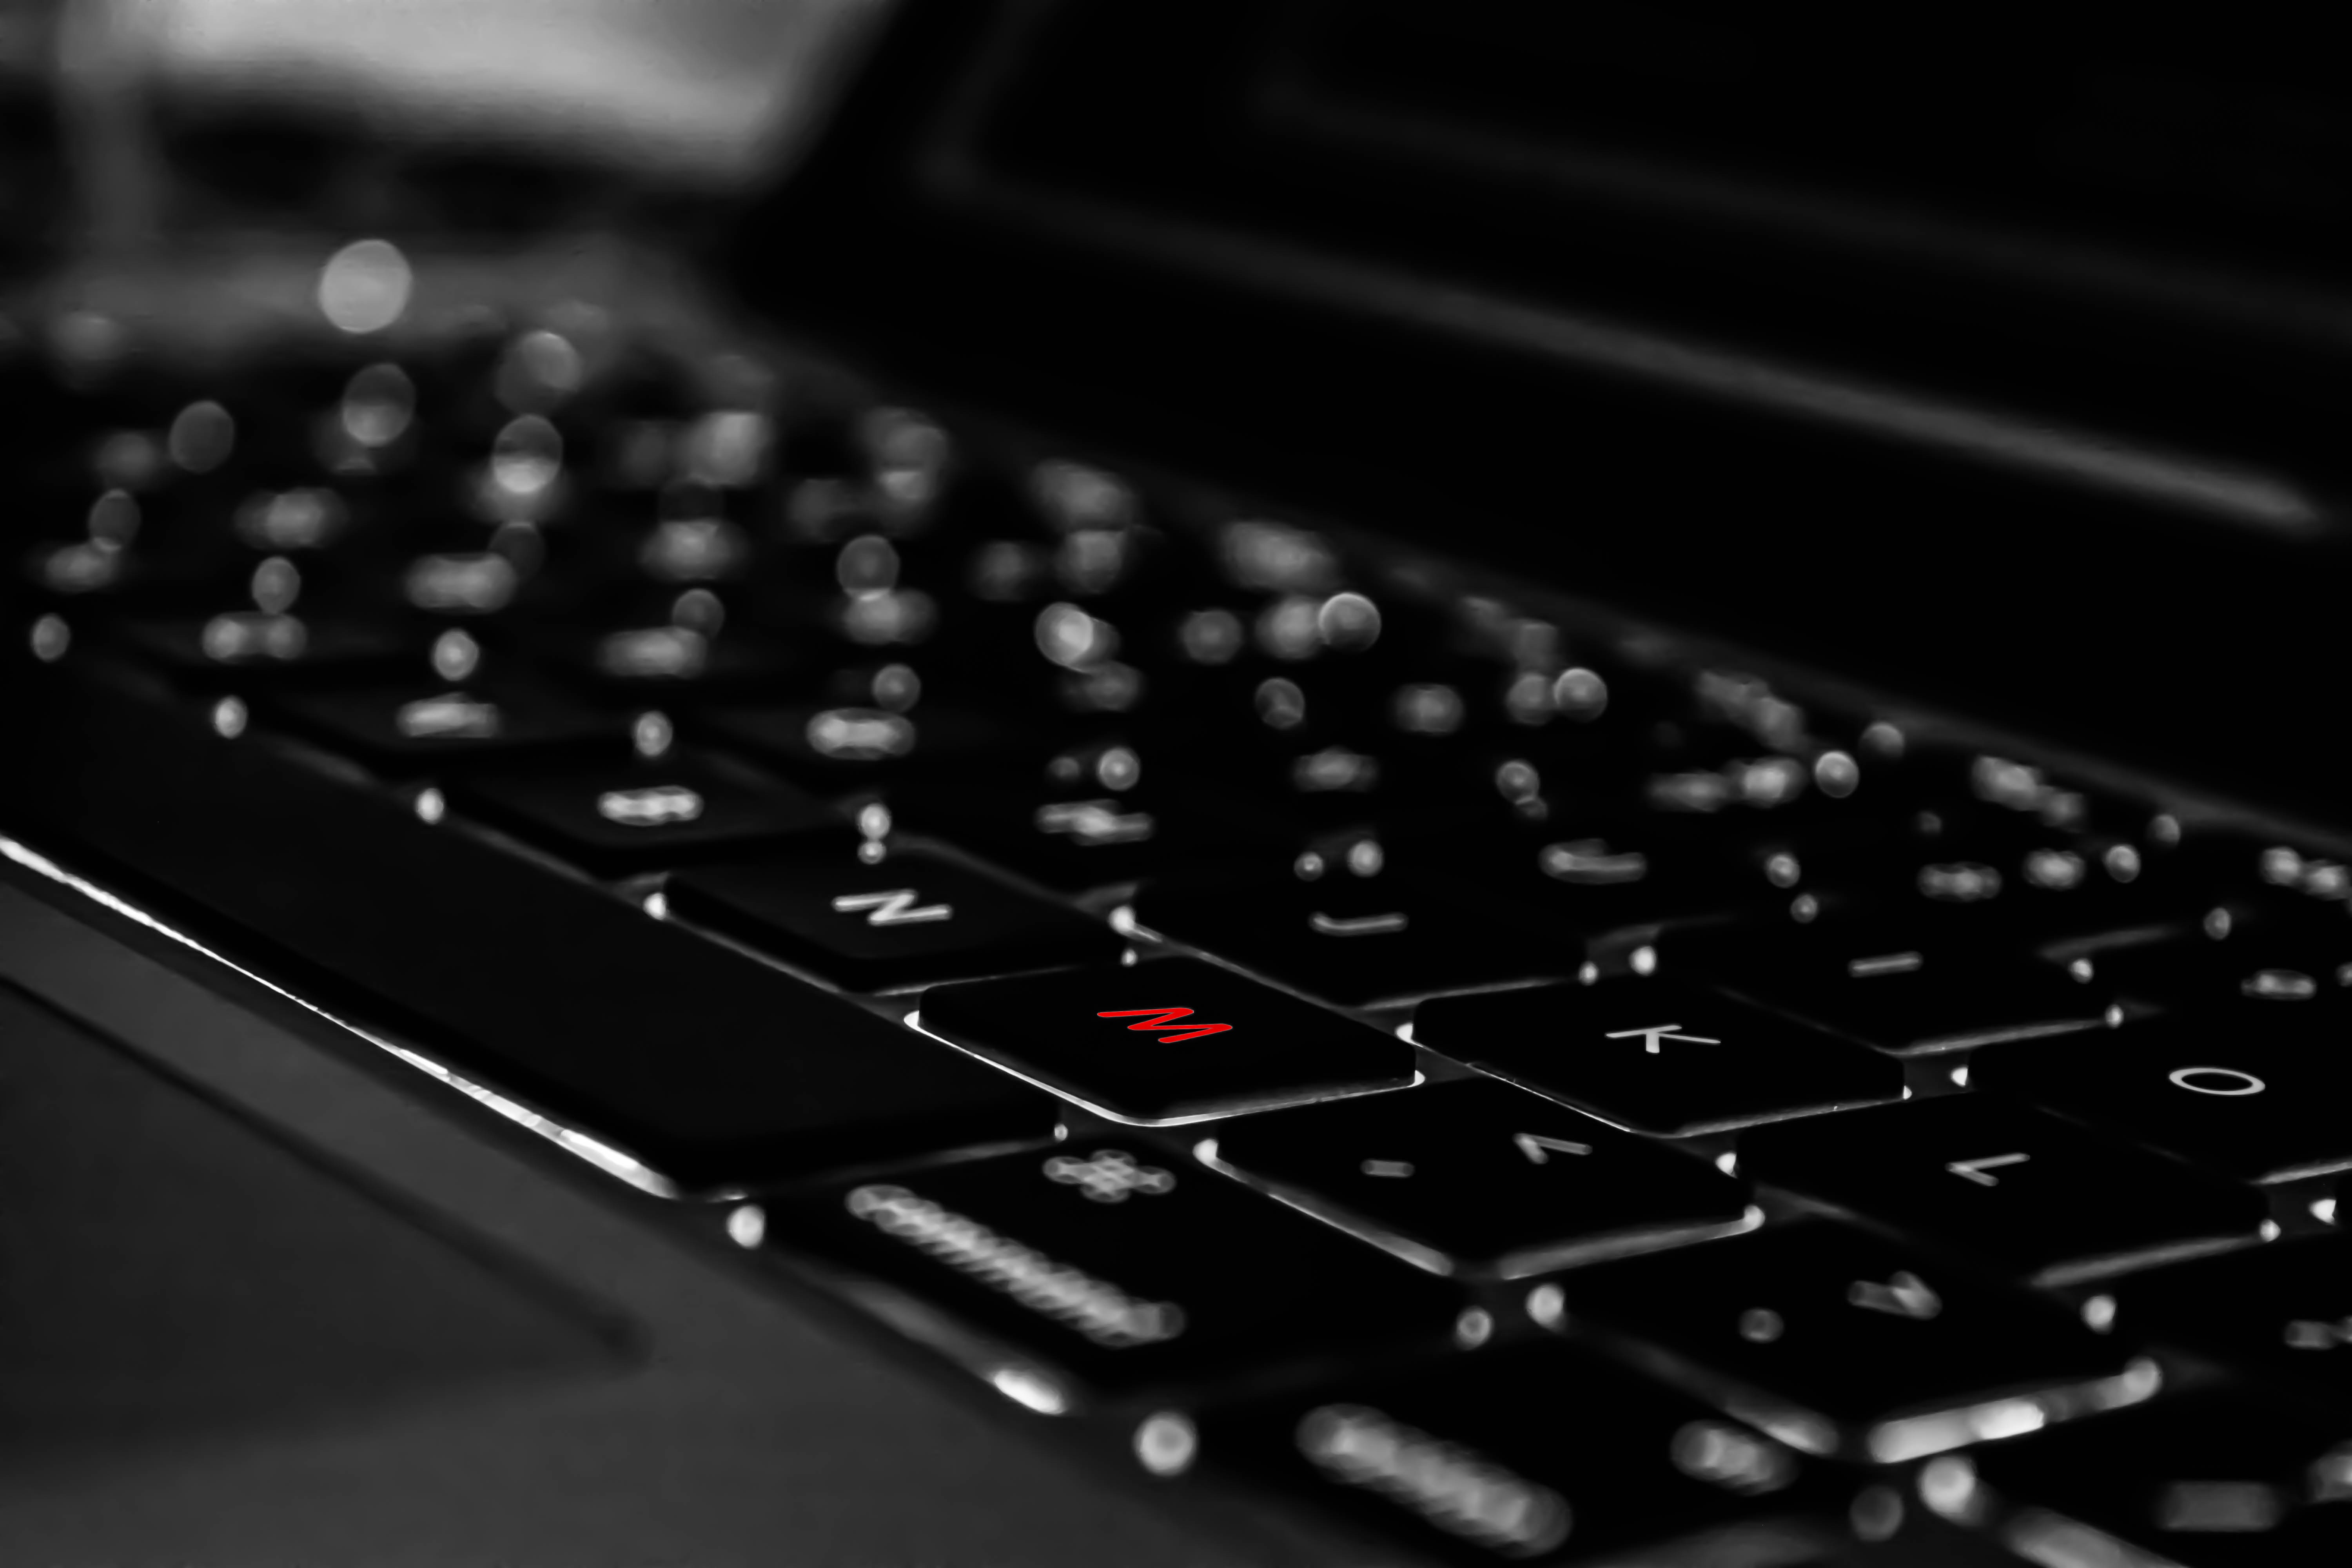
laptop, black and white, technology, black, monochrome, multimedia, computer keyboard, personal computer, monochrome photography, electronic device, computer hardware, musical keyboard, electronic keyboard